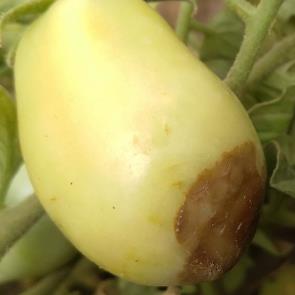
Crop: Tomato
Condition: blossom-end-rot-d